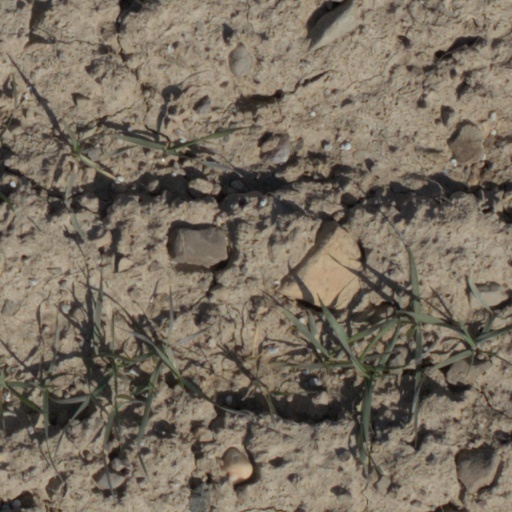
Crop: wheat